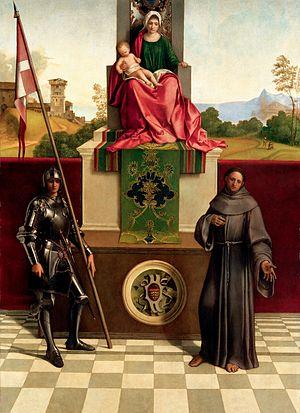
La Renaissance vénitienne est la déclinaison de l'art de la Renaissance développé à Venise entre les XVᵉ et XVIᵉ siècles.
Giorgio Barbarelli ou Zorzi da Vedelago ou da Castelfranco, dit Giorgione est le premier grand peintre vénitien du Cinquecento italien.